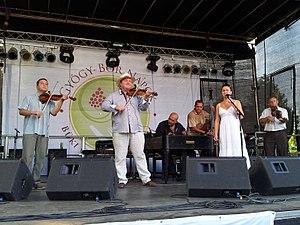
István Pál ""Szalonna"" et son orchestre lors d'un concert à Bükfürdő (Hongrie) le 26 juillet 2013. Membres (de gauche à droite): Tamás Gombai (violon), István Pál (violon), Sándor Ürmös (cymbalum), Róbert Doór (contrebasse), Eszter Pál (chanteuse) et Gyula Karacs (alto) Magyar: Pál István „Szalonna” és bandája a 2013. július 26-i bükfürdői koncerten. Tagok (balról jobbra): Gombai Tamás (hegedű), Pál István (hegedű), Ürmös Sándor (cimbalom), Doór Róbert (nagybőgő), Pál Eszter (ének) és Karacs Gyula (brácsa)"